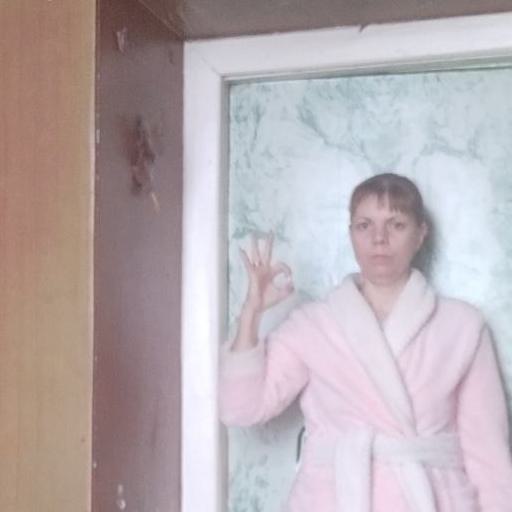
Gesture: ok